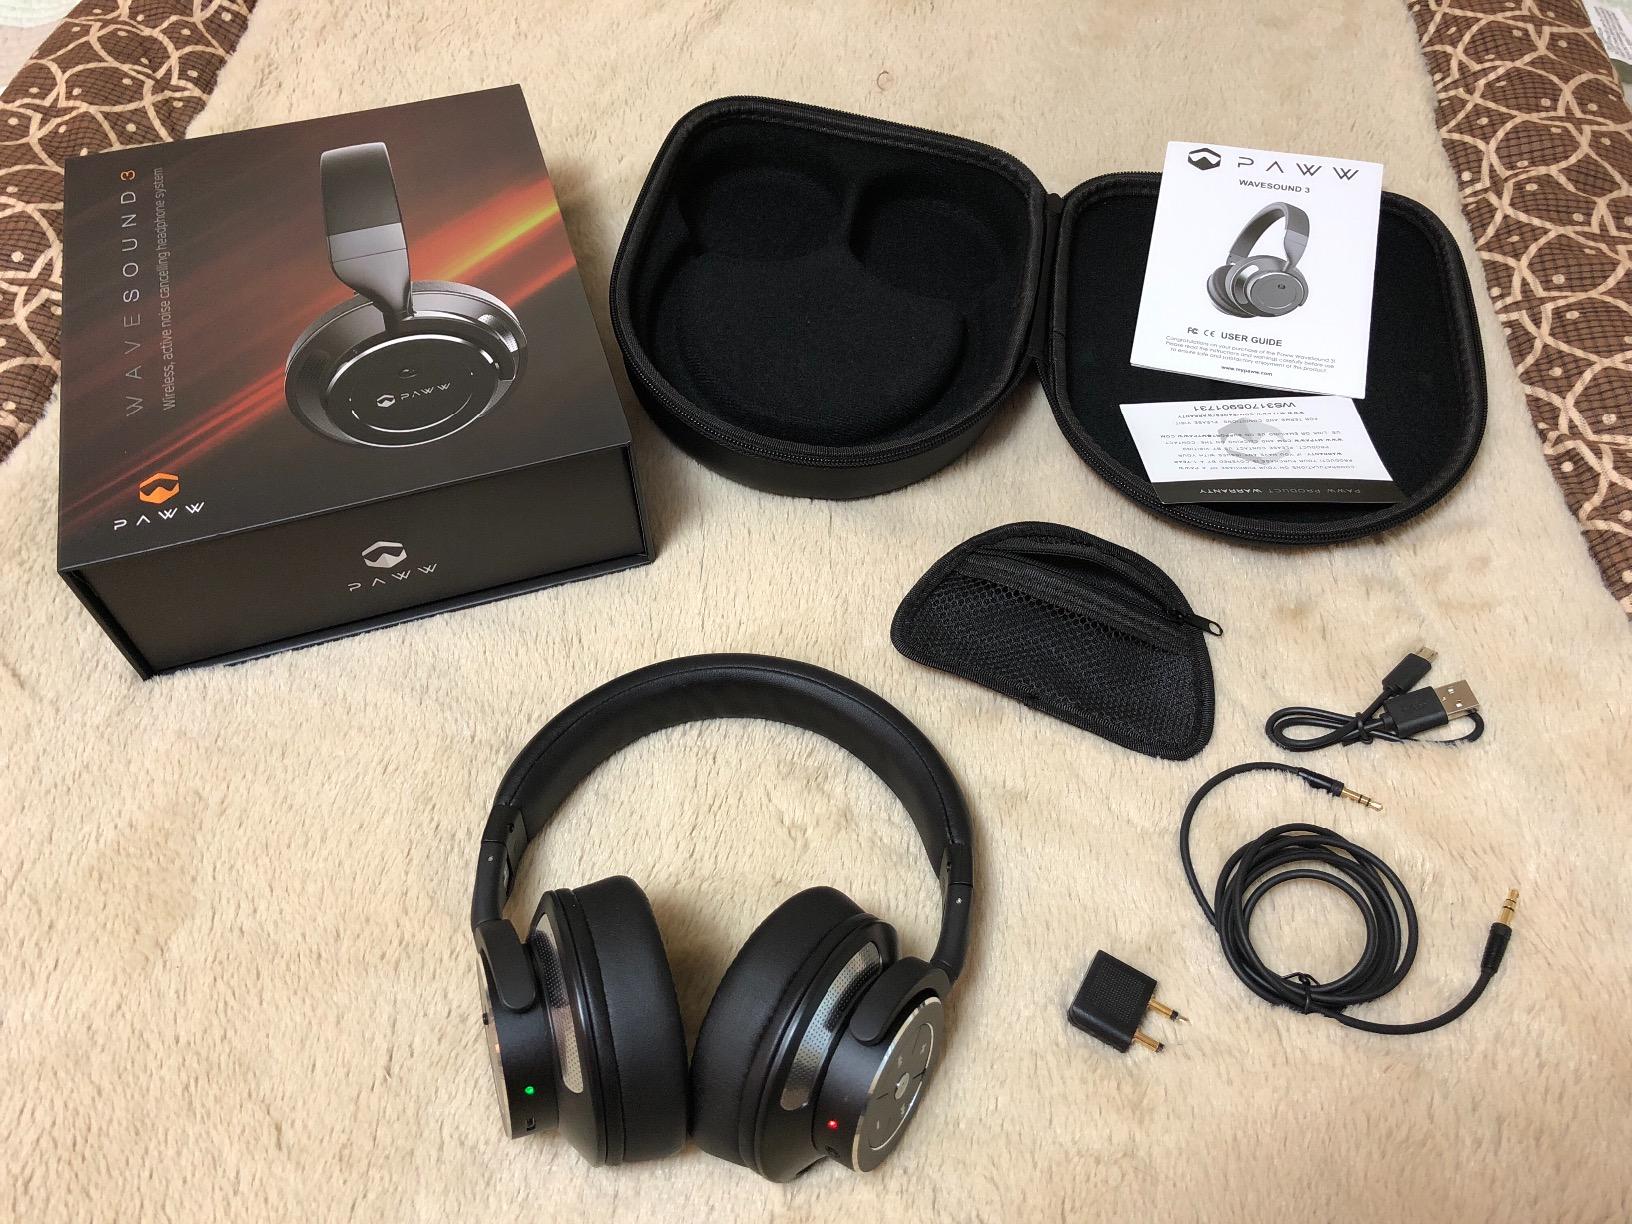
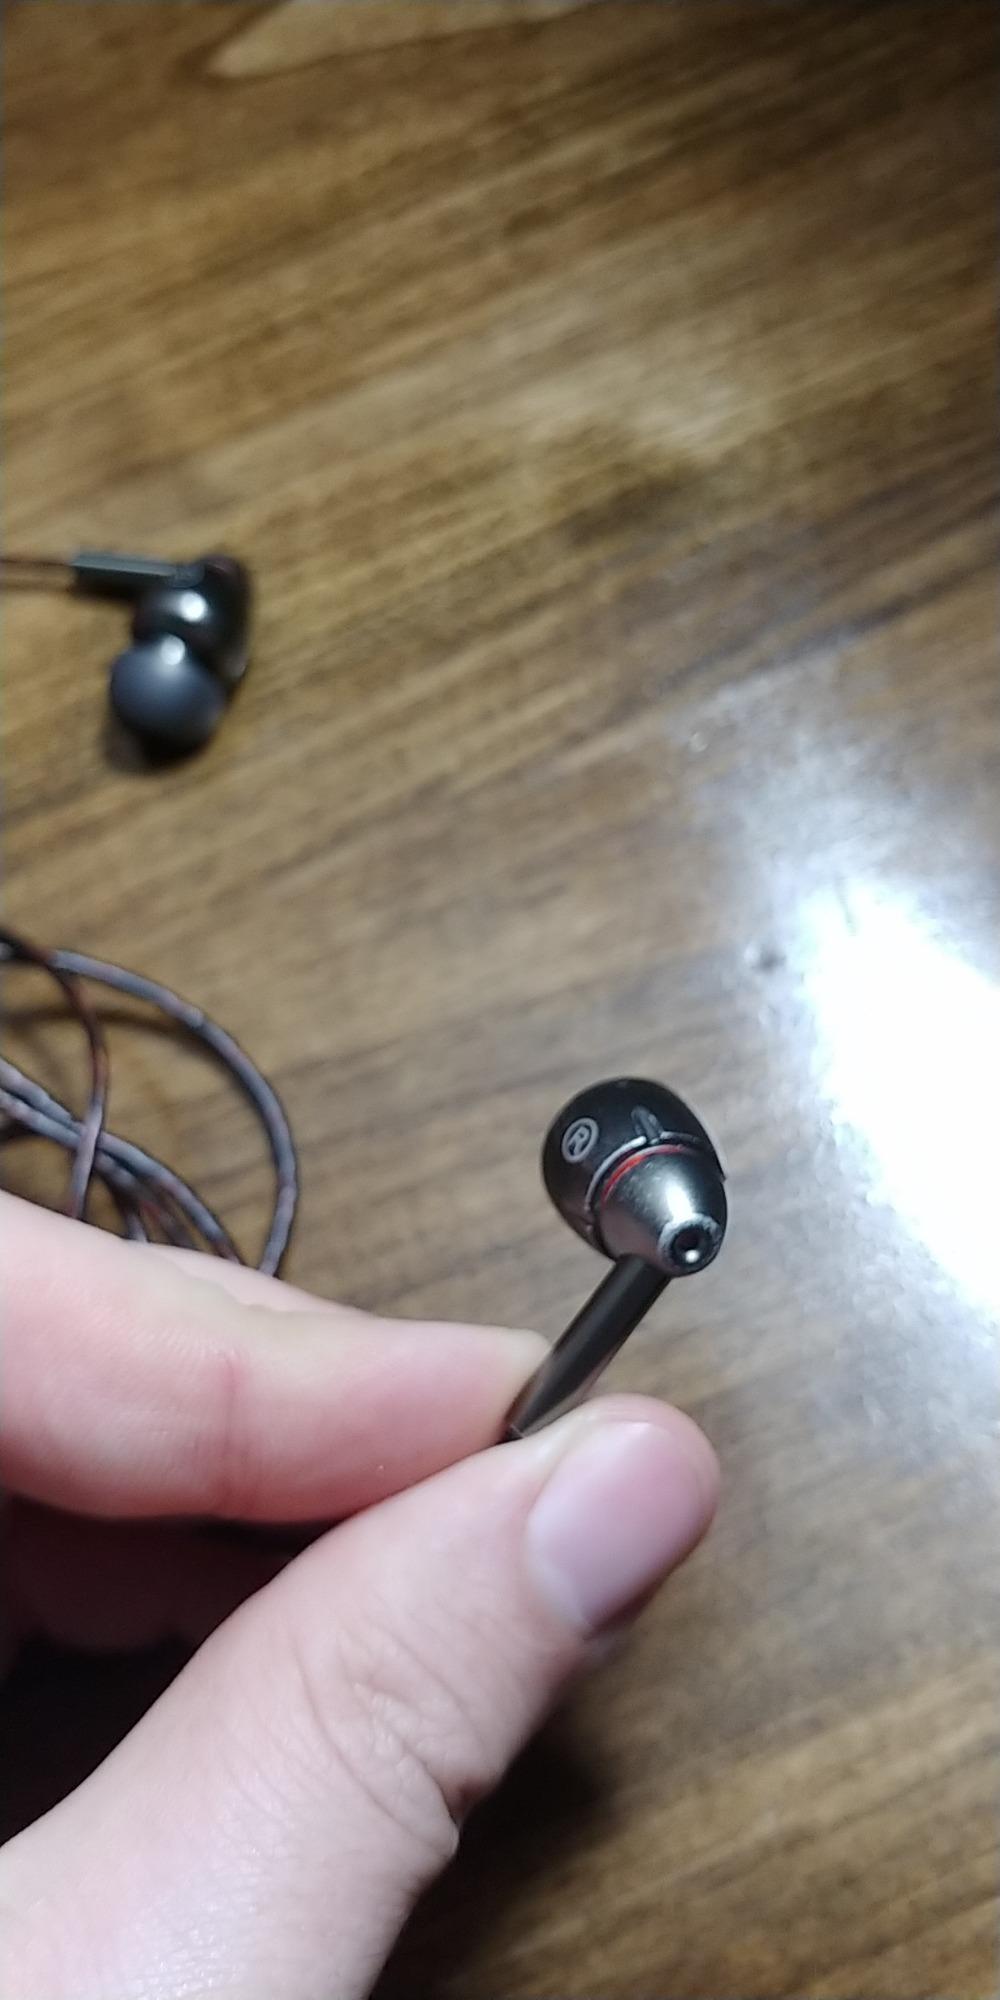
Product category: headphones
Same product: no